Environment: lab
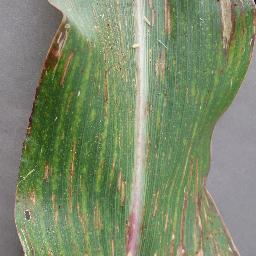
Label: gray_leaf_spot